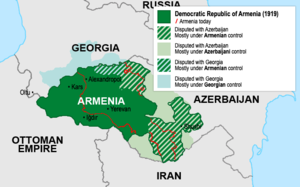
Le mouvement de libération nationale arménien, aussi appelé « Mouvement de libération arménien », « Mouvement révolutionnaire arménien », « Mouvement des fédaïs arméniens », « Mouvement des volontaires arméniens » ou encore « Révolution arménienne », est un mouvement ayant pour objectif la création d'un État arménien. Ce mouvement comprend des organisations sociales, culturelles, mais principalement des organisations politiques et militaires qui atteignent l'apogée de leur puissance et de leur influence pendant la Première Guerre mondiale et les années qui suivent ce conflit.